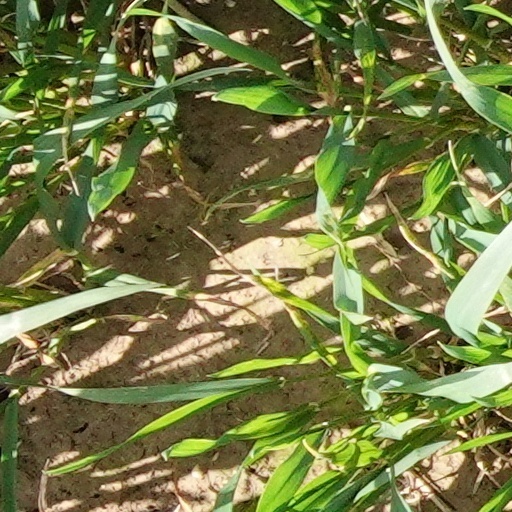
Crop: wheat